Answer in natural language. Is white rectangular dining table (marked A) to the right of brown seat color chair (marked B)? Choose between the following options: no or yes
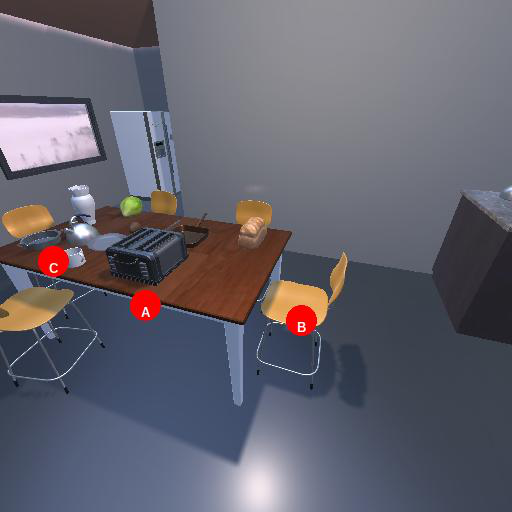
<answer>no</answer>